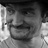
Emotion: happy